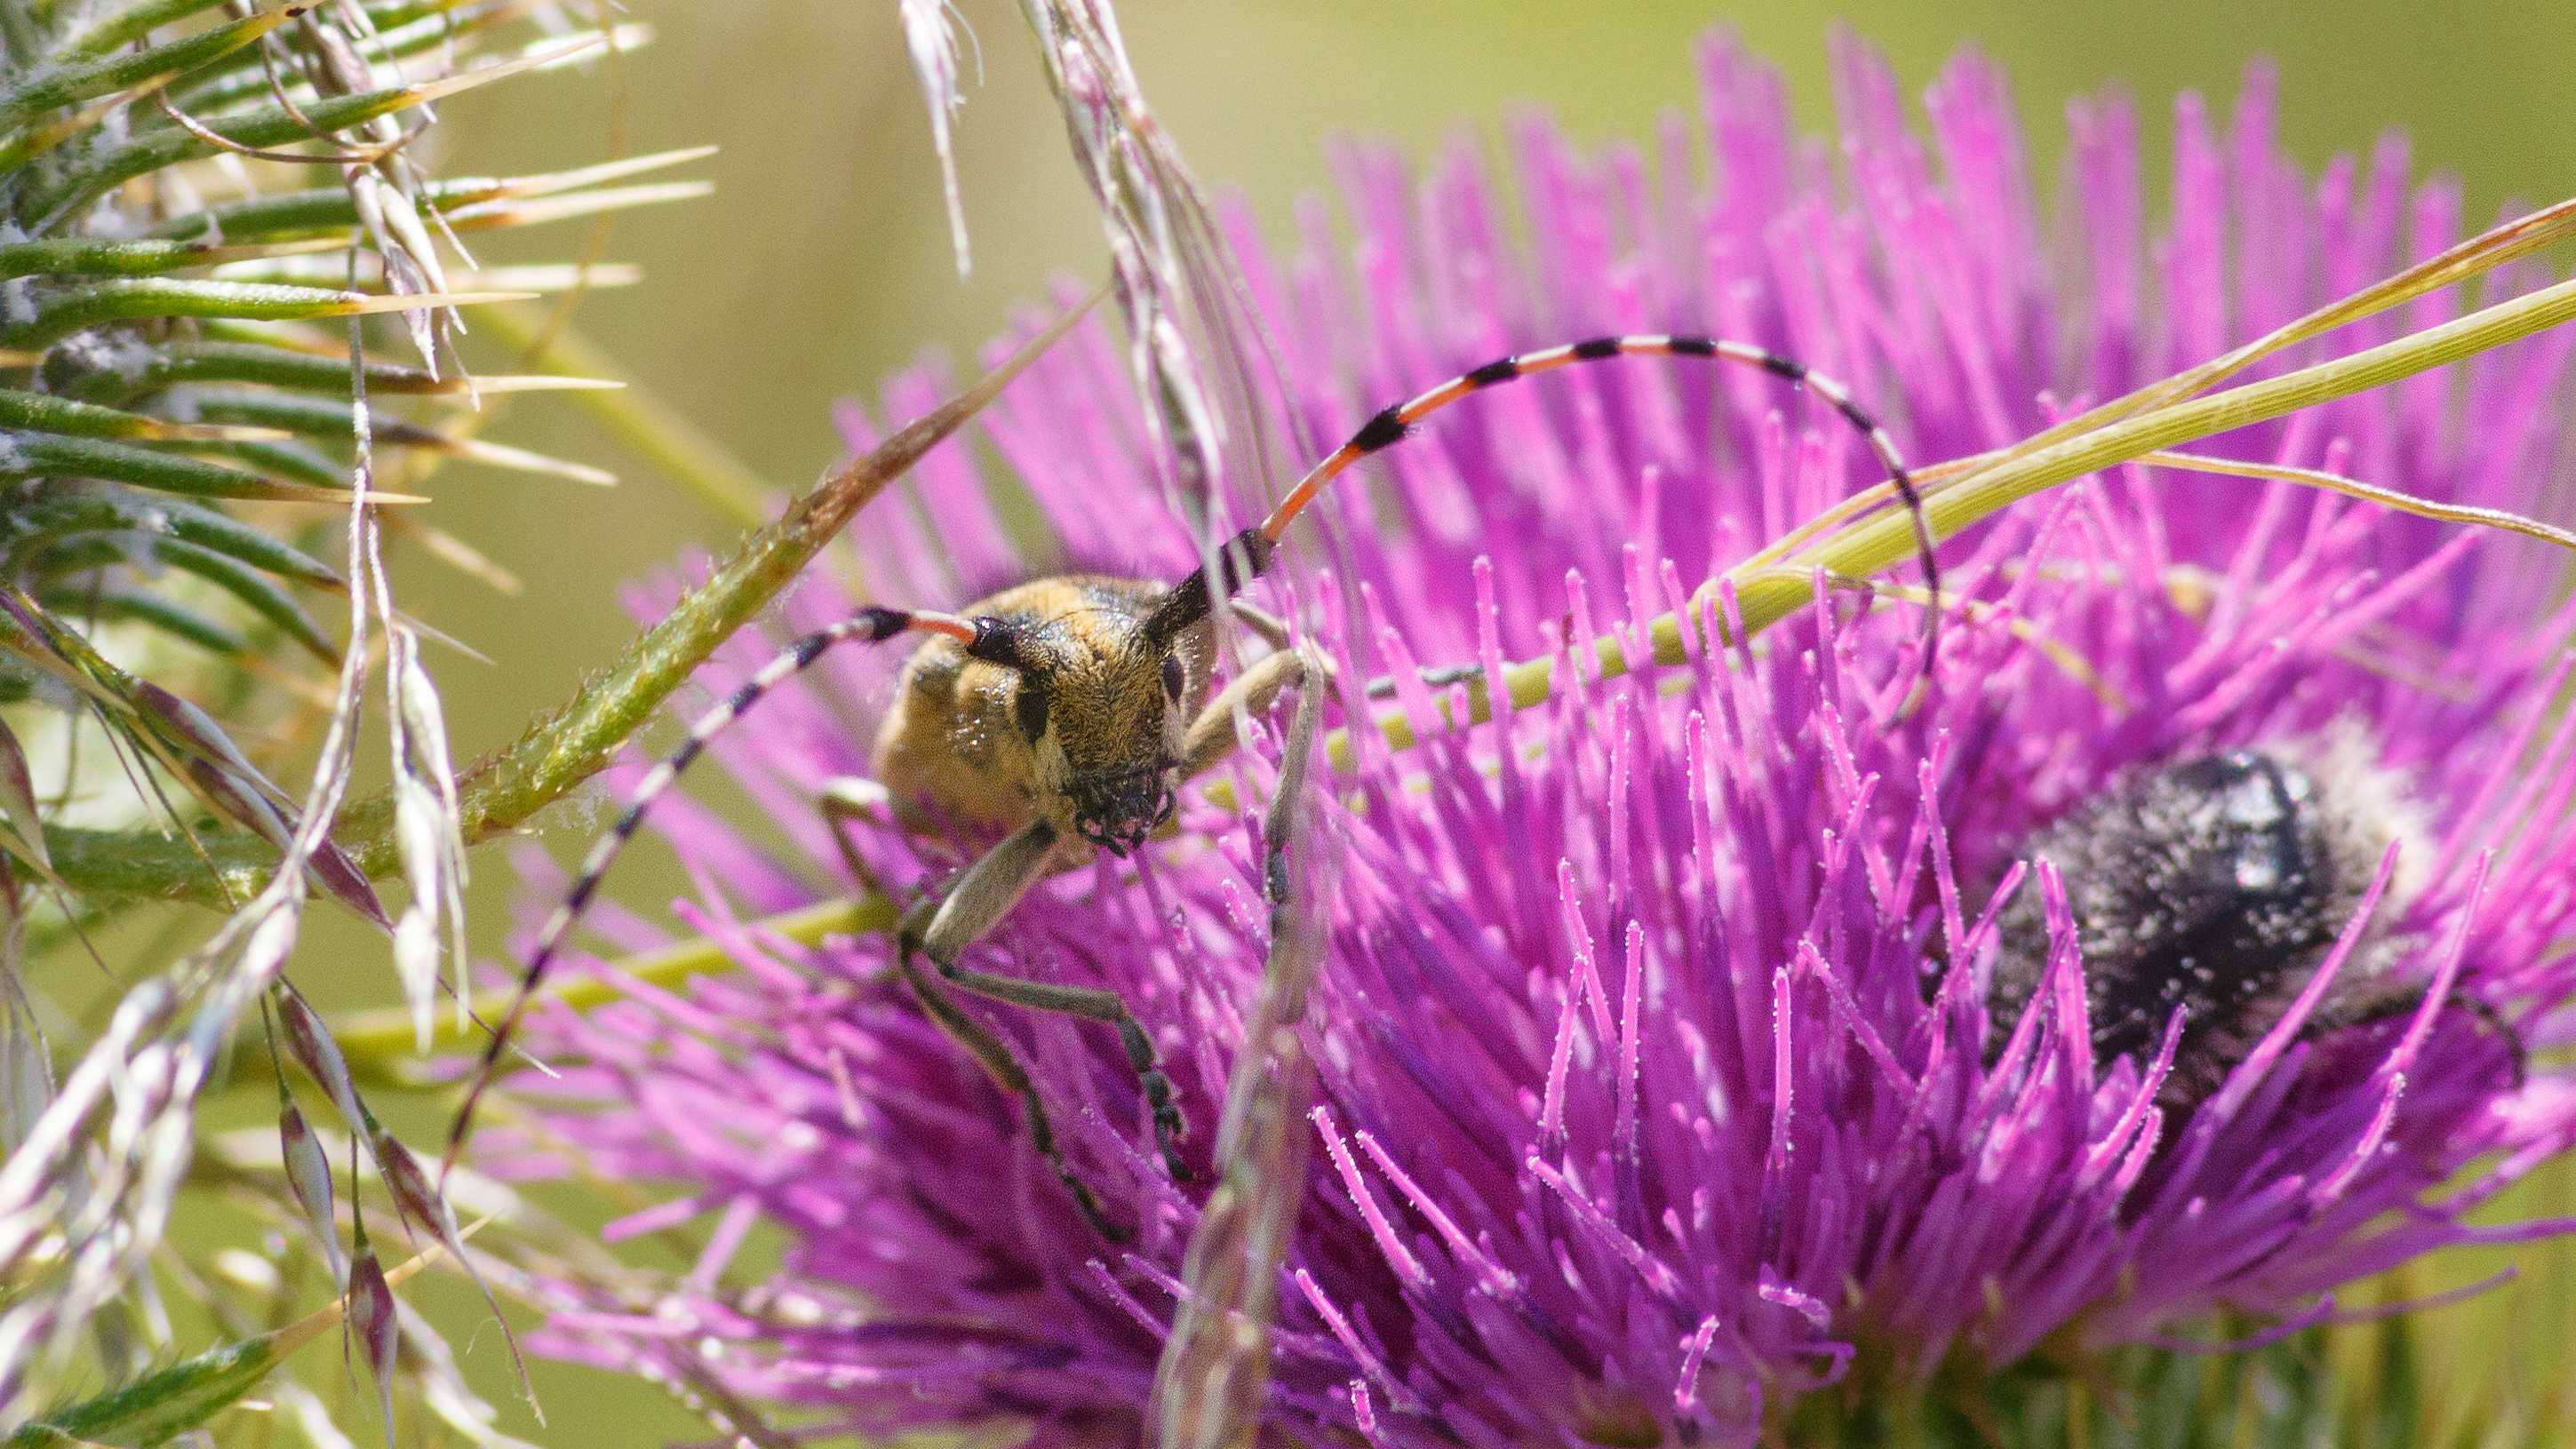
nature, plant, photography, flower, pollen, insect, macro, botany, closeup, flora, fauna, invertebrate, wildflower, close up, bee, thistle, insects, insecte, canoneos5dmarkiii, nectar, coleoptera, instect, macro photography, cerambicidae, col opt re, agapanthie, l agapanthiededahlagapanthiadahli, flowering plant, honey bee, land plant, membrane winged insect